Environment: real
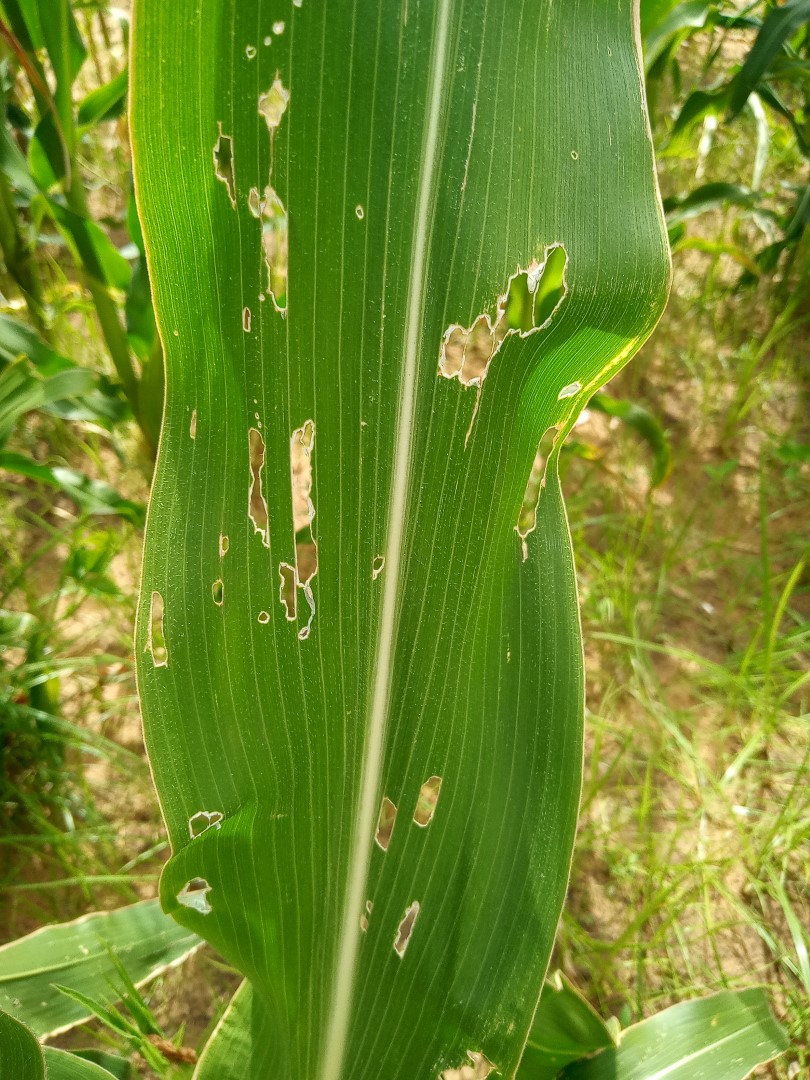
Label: fall_armyworm